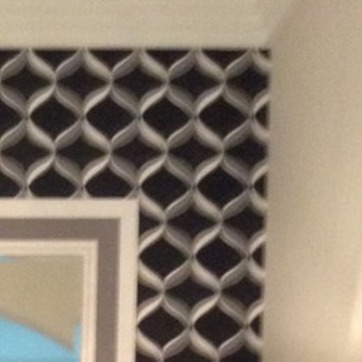
Material: wallpaper